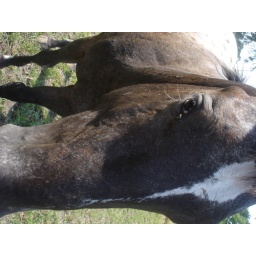
He's a in your pocket type of horse ....ALWAYS the first horse to the fence and we have 13!